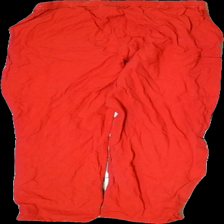
View: back
Type: Trousers
Category: Ladies
Brand: Not in the list
Brand text on label: Nytello
Colors: Red
Material: 100% cotton
Pattern: Other
Cut: Regular
Size: S
Season: All
Trend: 80s
Price range: <50
Recommended usage: Export